Anatoli Todorov

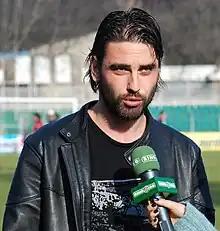

Anatoli Todorov (born 24 April 1985) is a Bulgarian retired football player who played as an offensive midfielder.